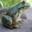
Label: frog